Augusto Barrera

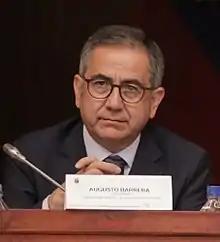

Adrián Augusto Barrera Guarderas is an Ecuadorian doctor and politician who served as the Metropolitan Mayor of Quito from 2009 to 2014.